Corynaeus

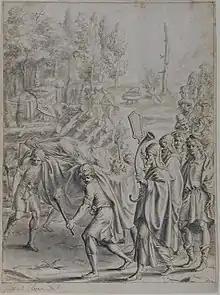
"The Funeral of Misenus" by Francis Cleyn

In book six of the "Aeneid", Corynaeus is mentioned as performing part of the burial ritual for the musician Misenus that will allow Aeneas to descend into the underworld. Corynaeus then performs the lustration ritual that follows, to purify the Trojans from contact with the dead body, by walking around them three times while sprinkling dew from an olive branch, and saying words of farewell. Christian Gottlob Heyne and John Conington agree that Corynaeus is specified here merely for the sake of specifying a character.